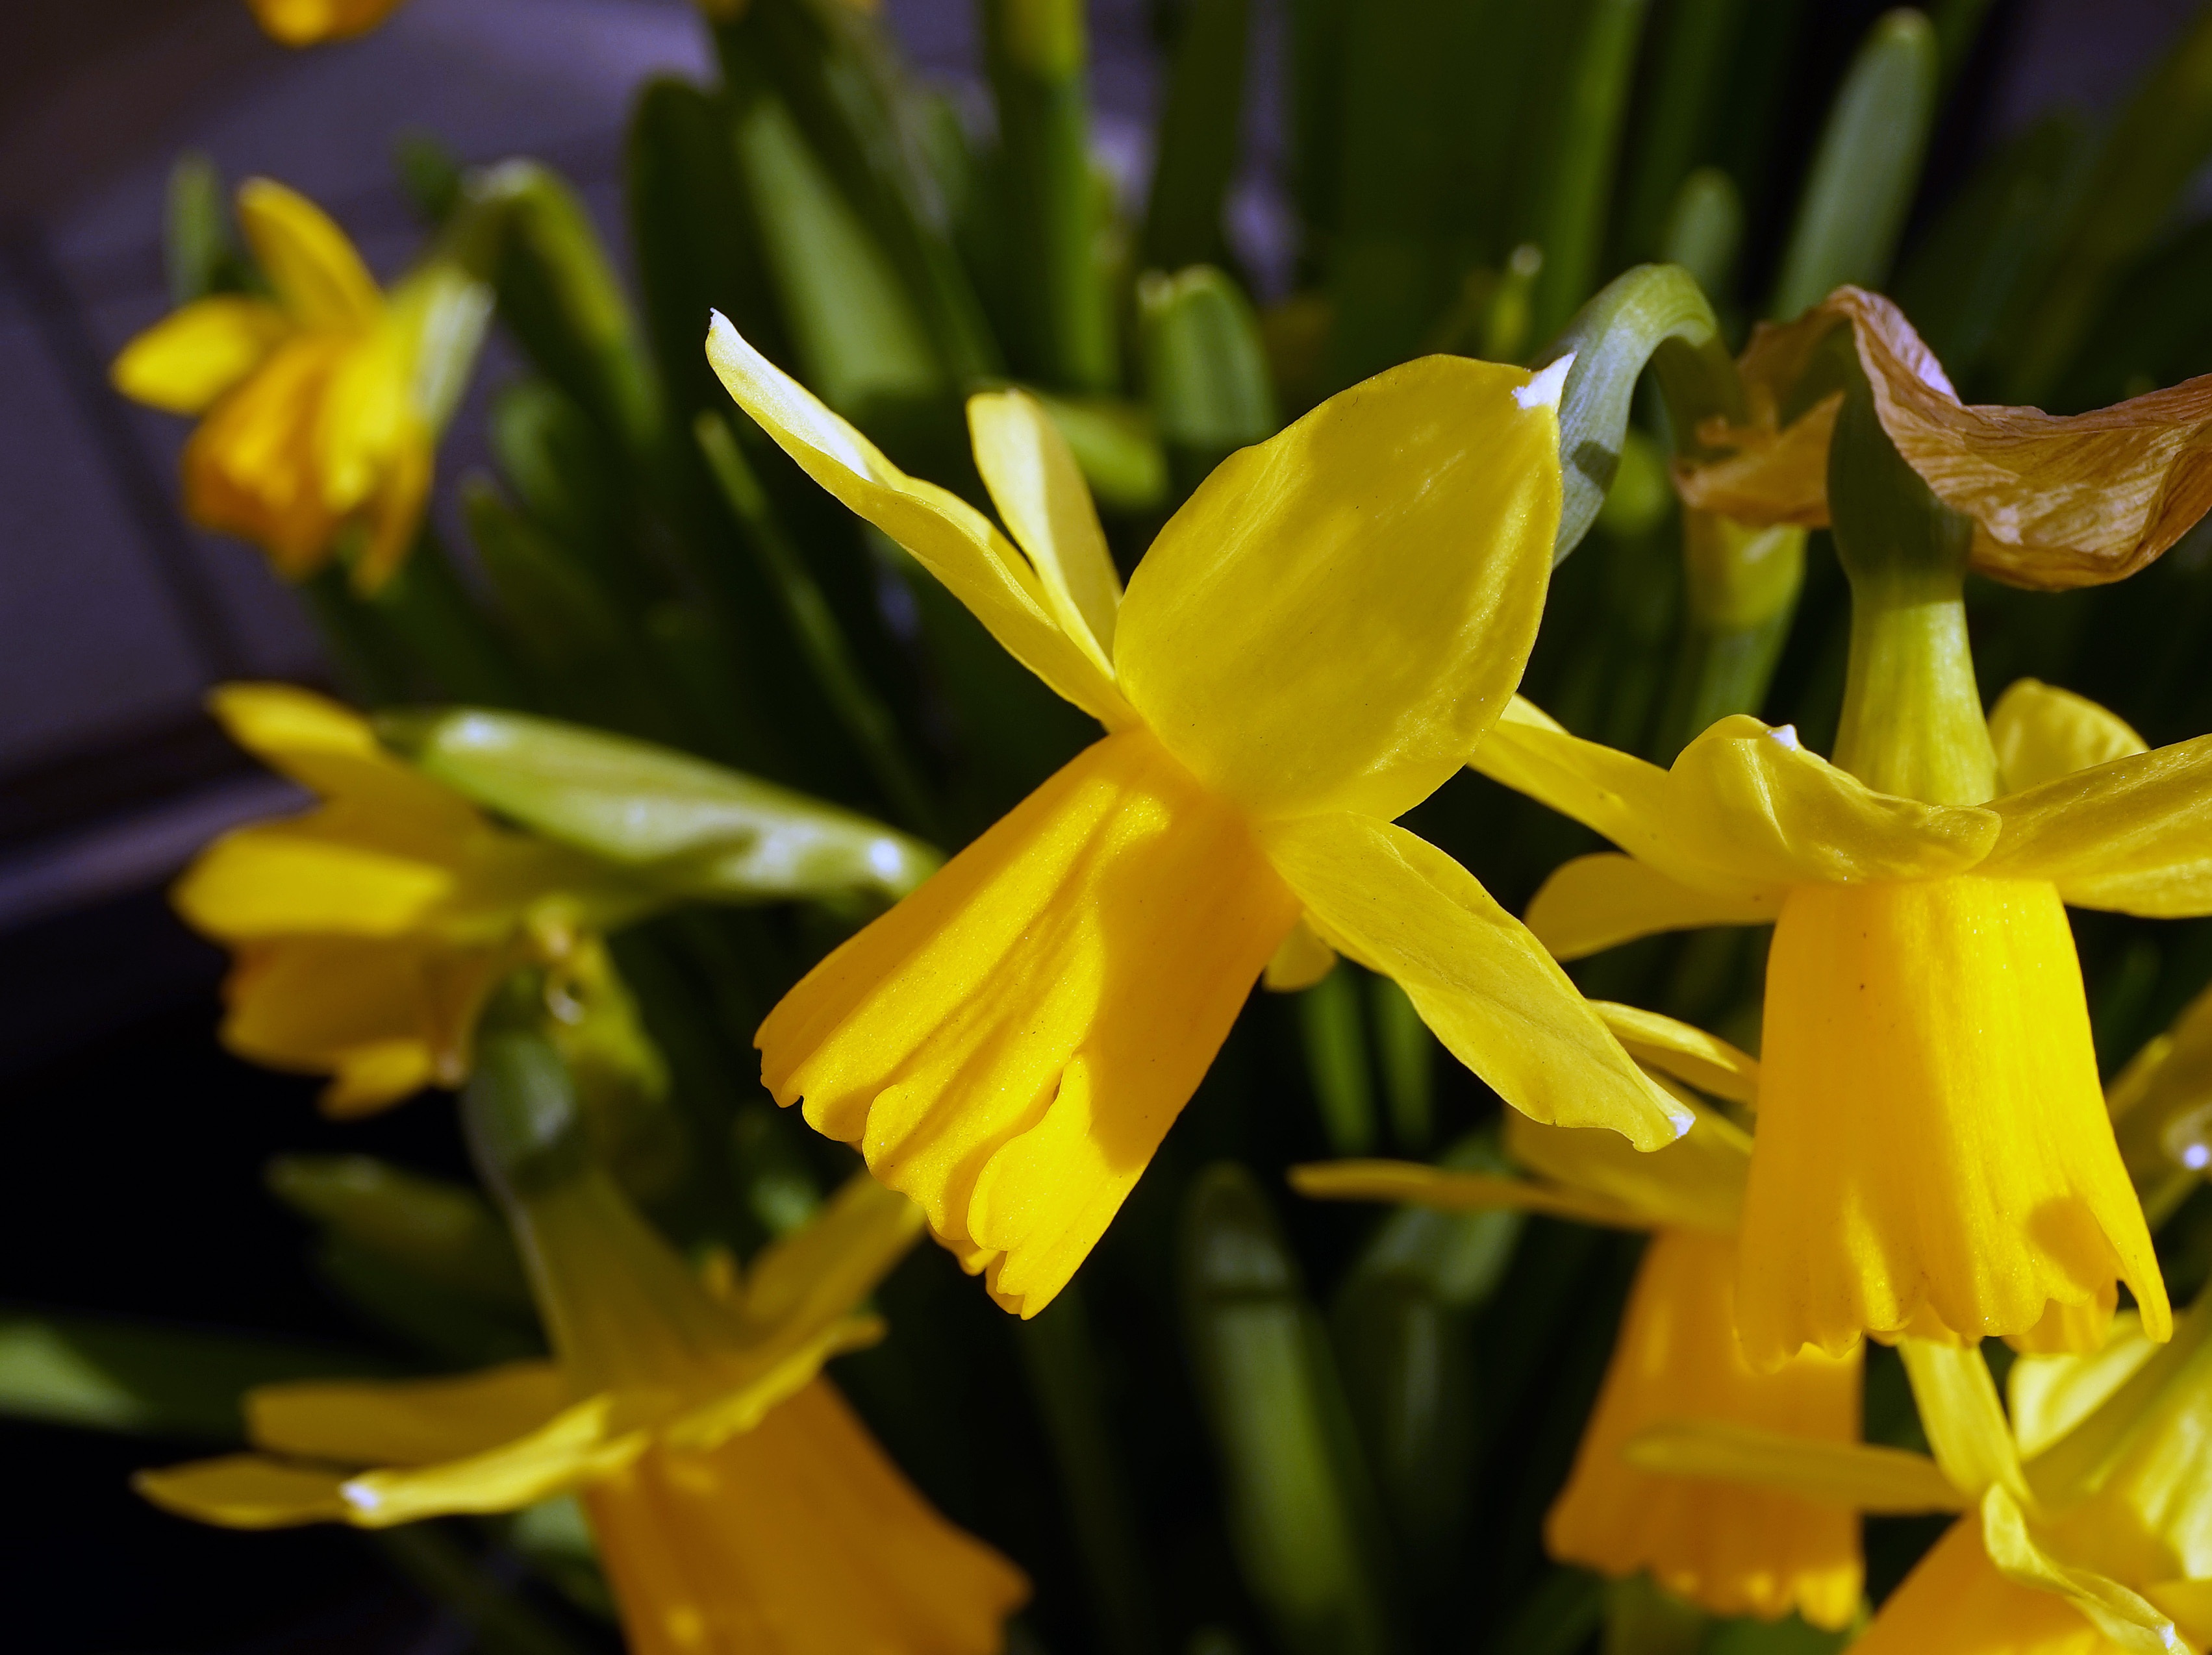
plant, flower, petal, spring, botany, yellow, flora, yellow flower, narcissus, early bloomer, yellow flowers, macro photography, public record, flowering plant, osterglocken, plant stem, land plant